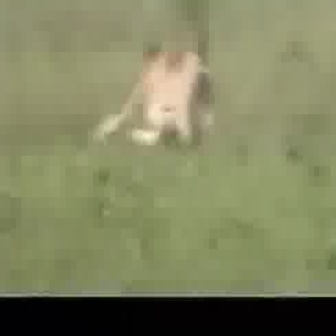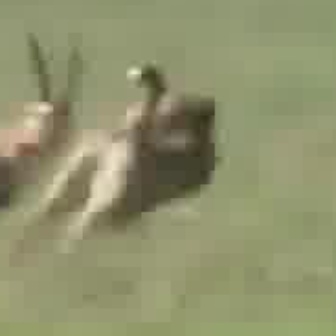
  Please identify the target specified by the bounding box [85,34,214,164] in the first image and locate it in the second image. Return the coordinates in [x_min,y_min,x_max,y_max] format.
Answer: [0,52,222,274]